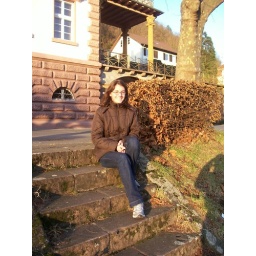
Me in front of my house (the little white one)